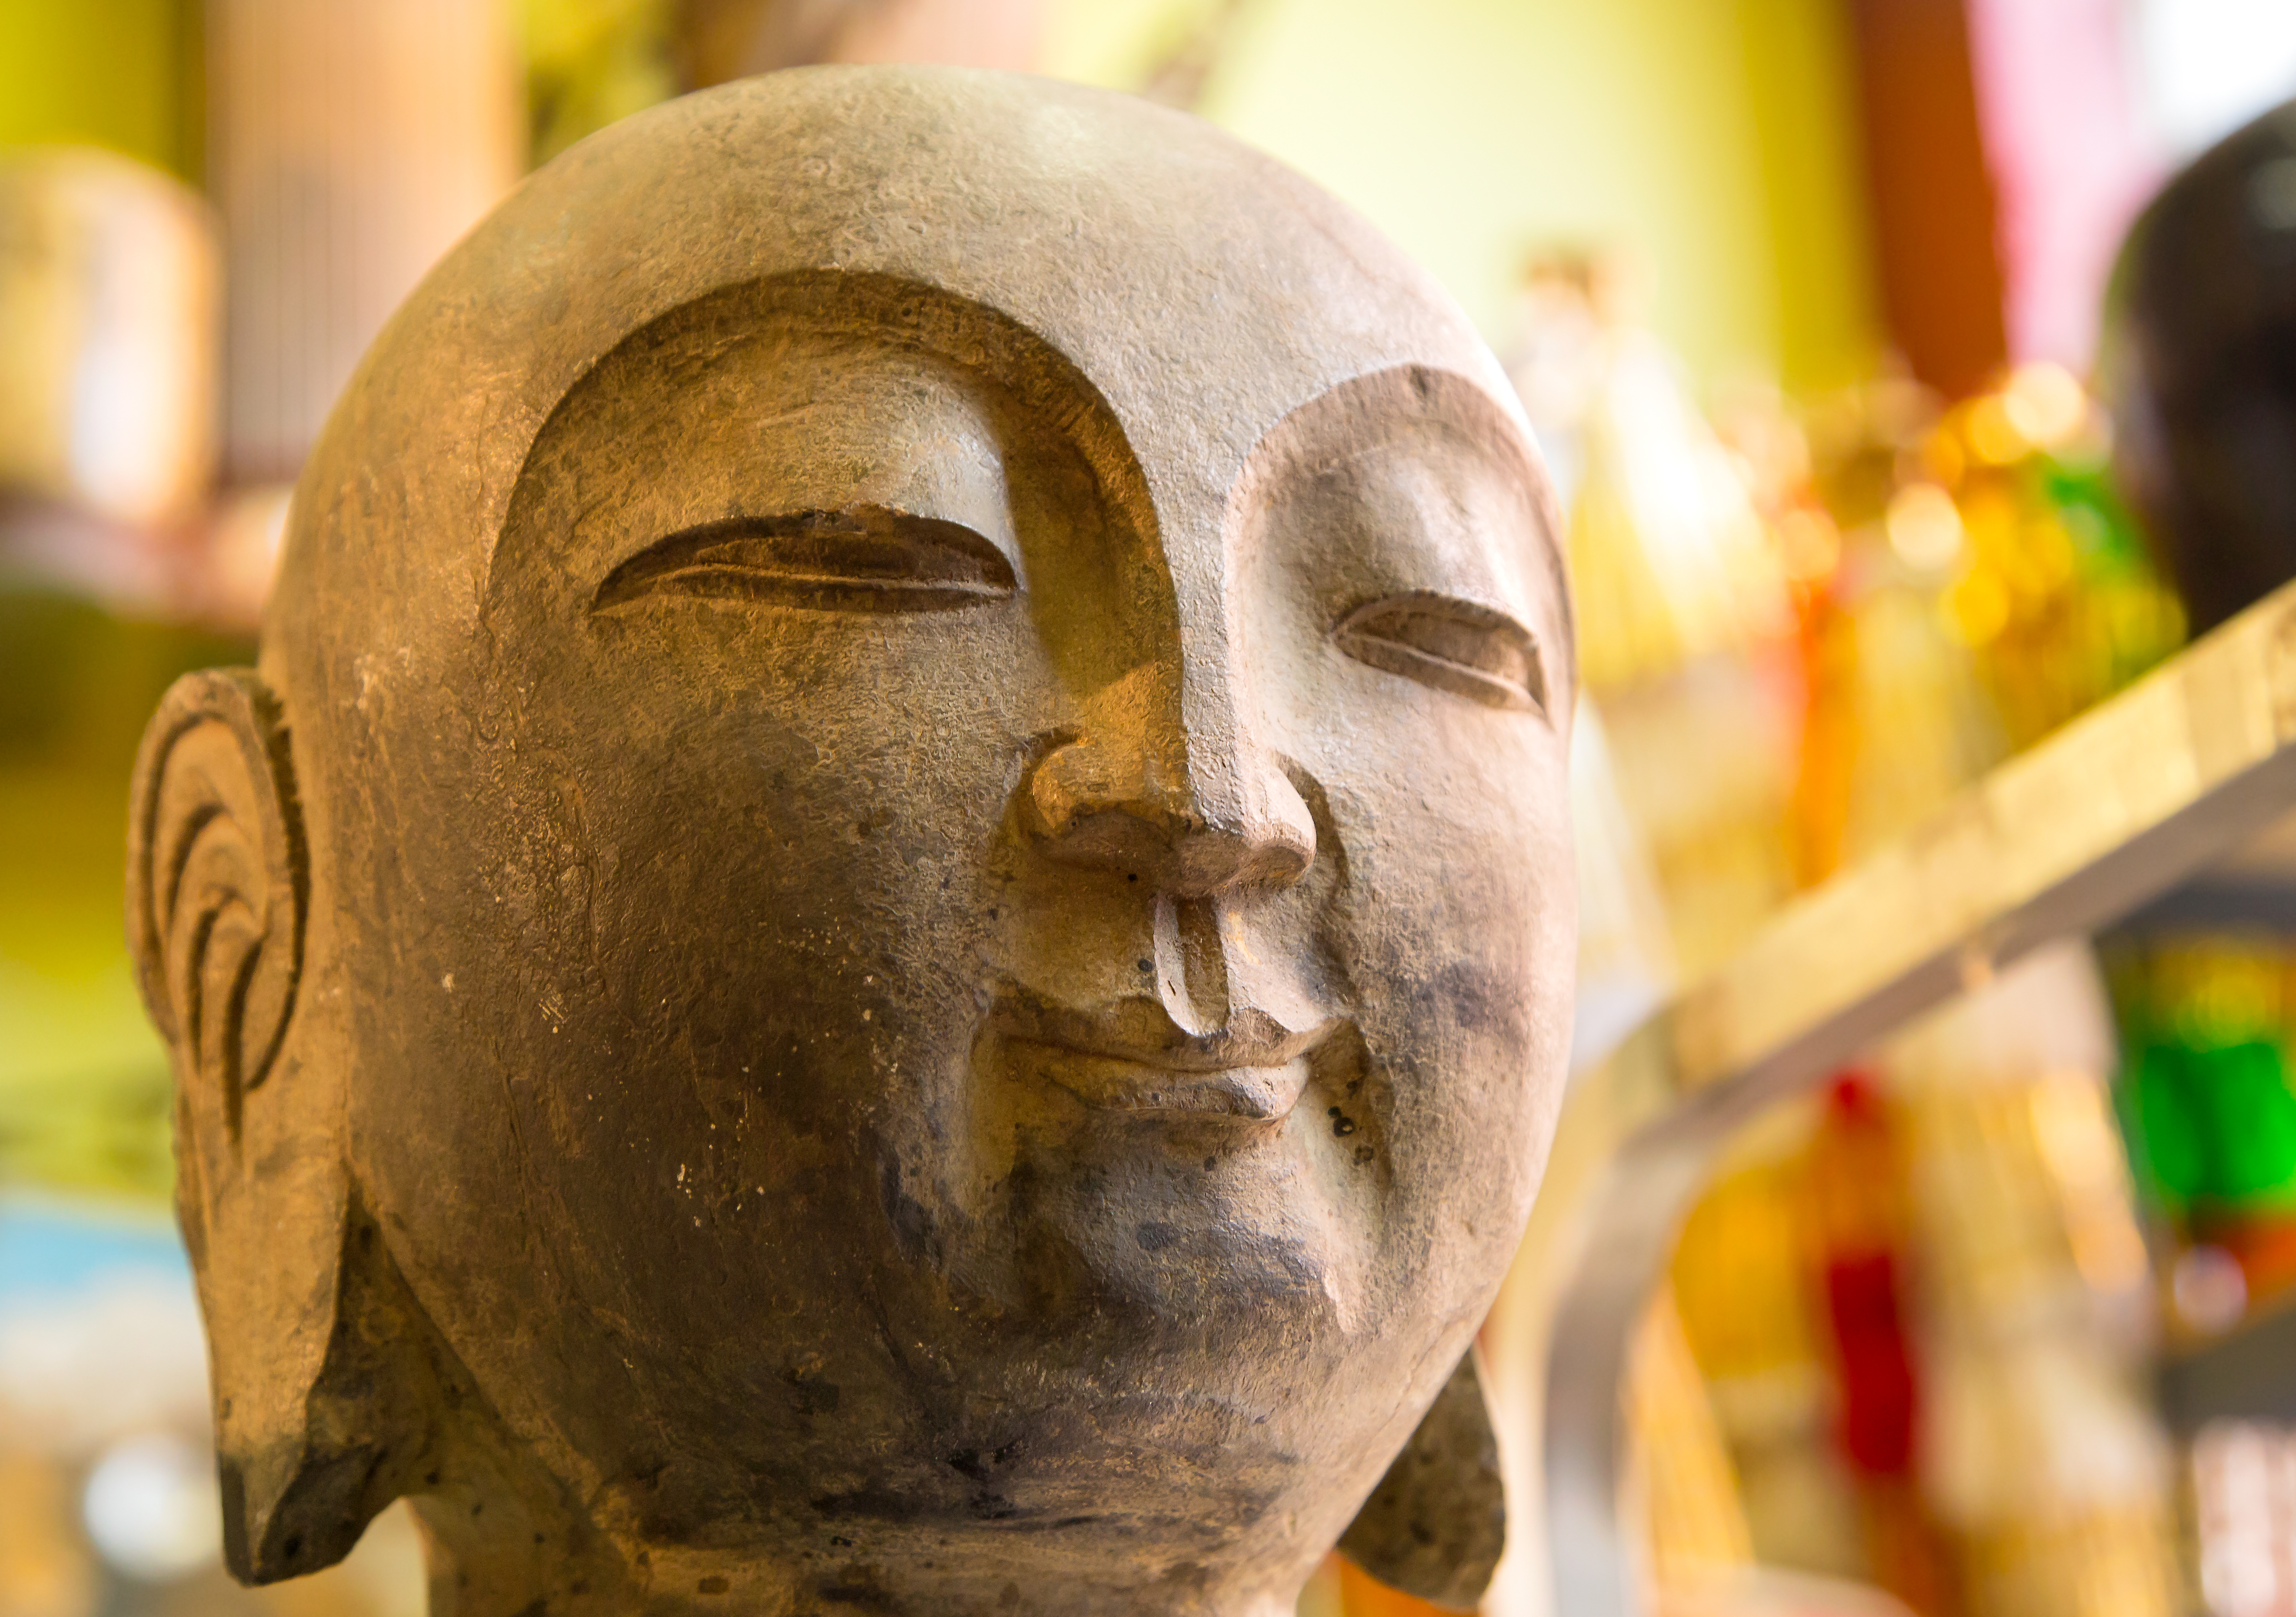
asian, statue, color, object, close up, face, sculpture, art, temple, head, saint, buddha, carving, oregon, portland, msh0314, msh031411, ancient history